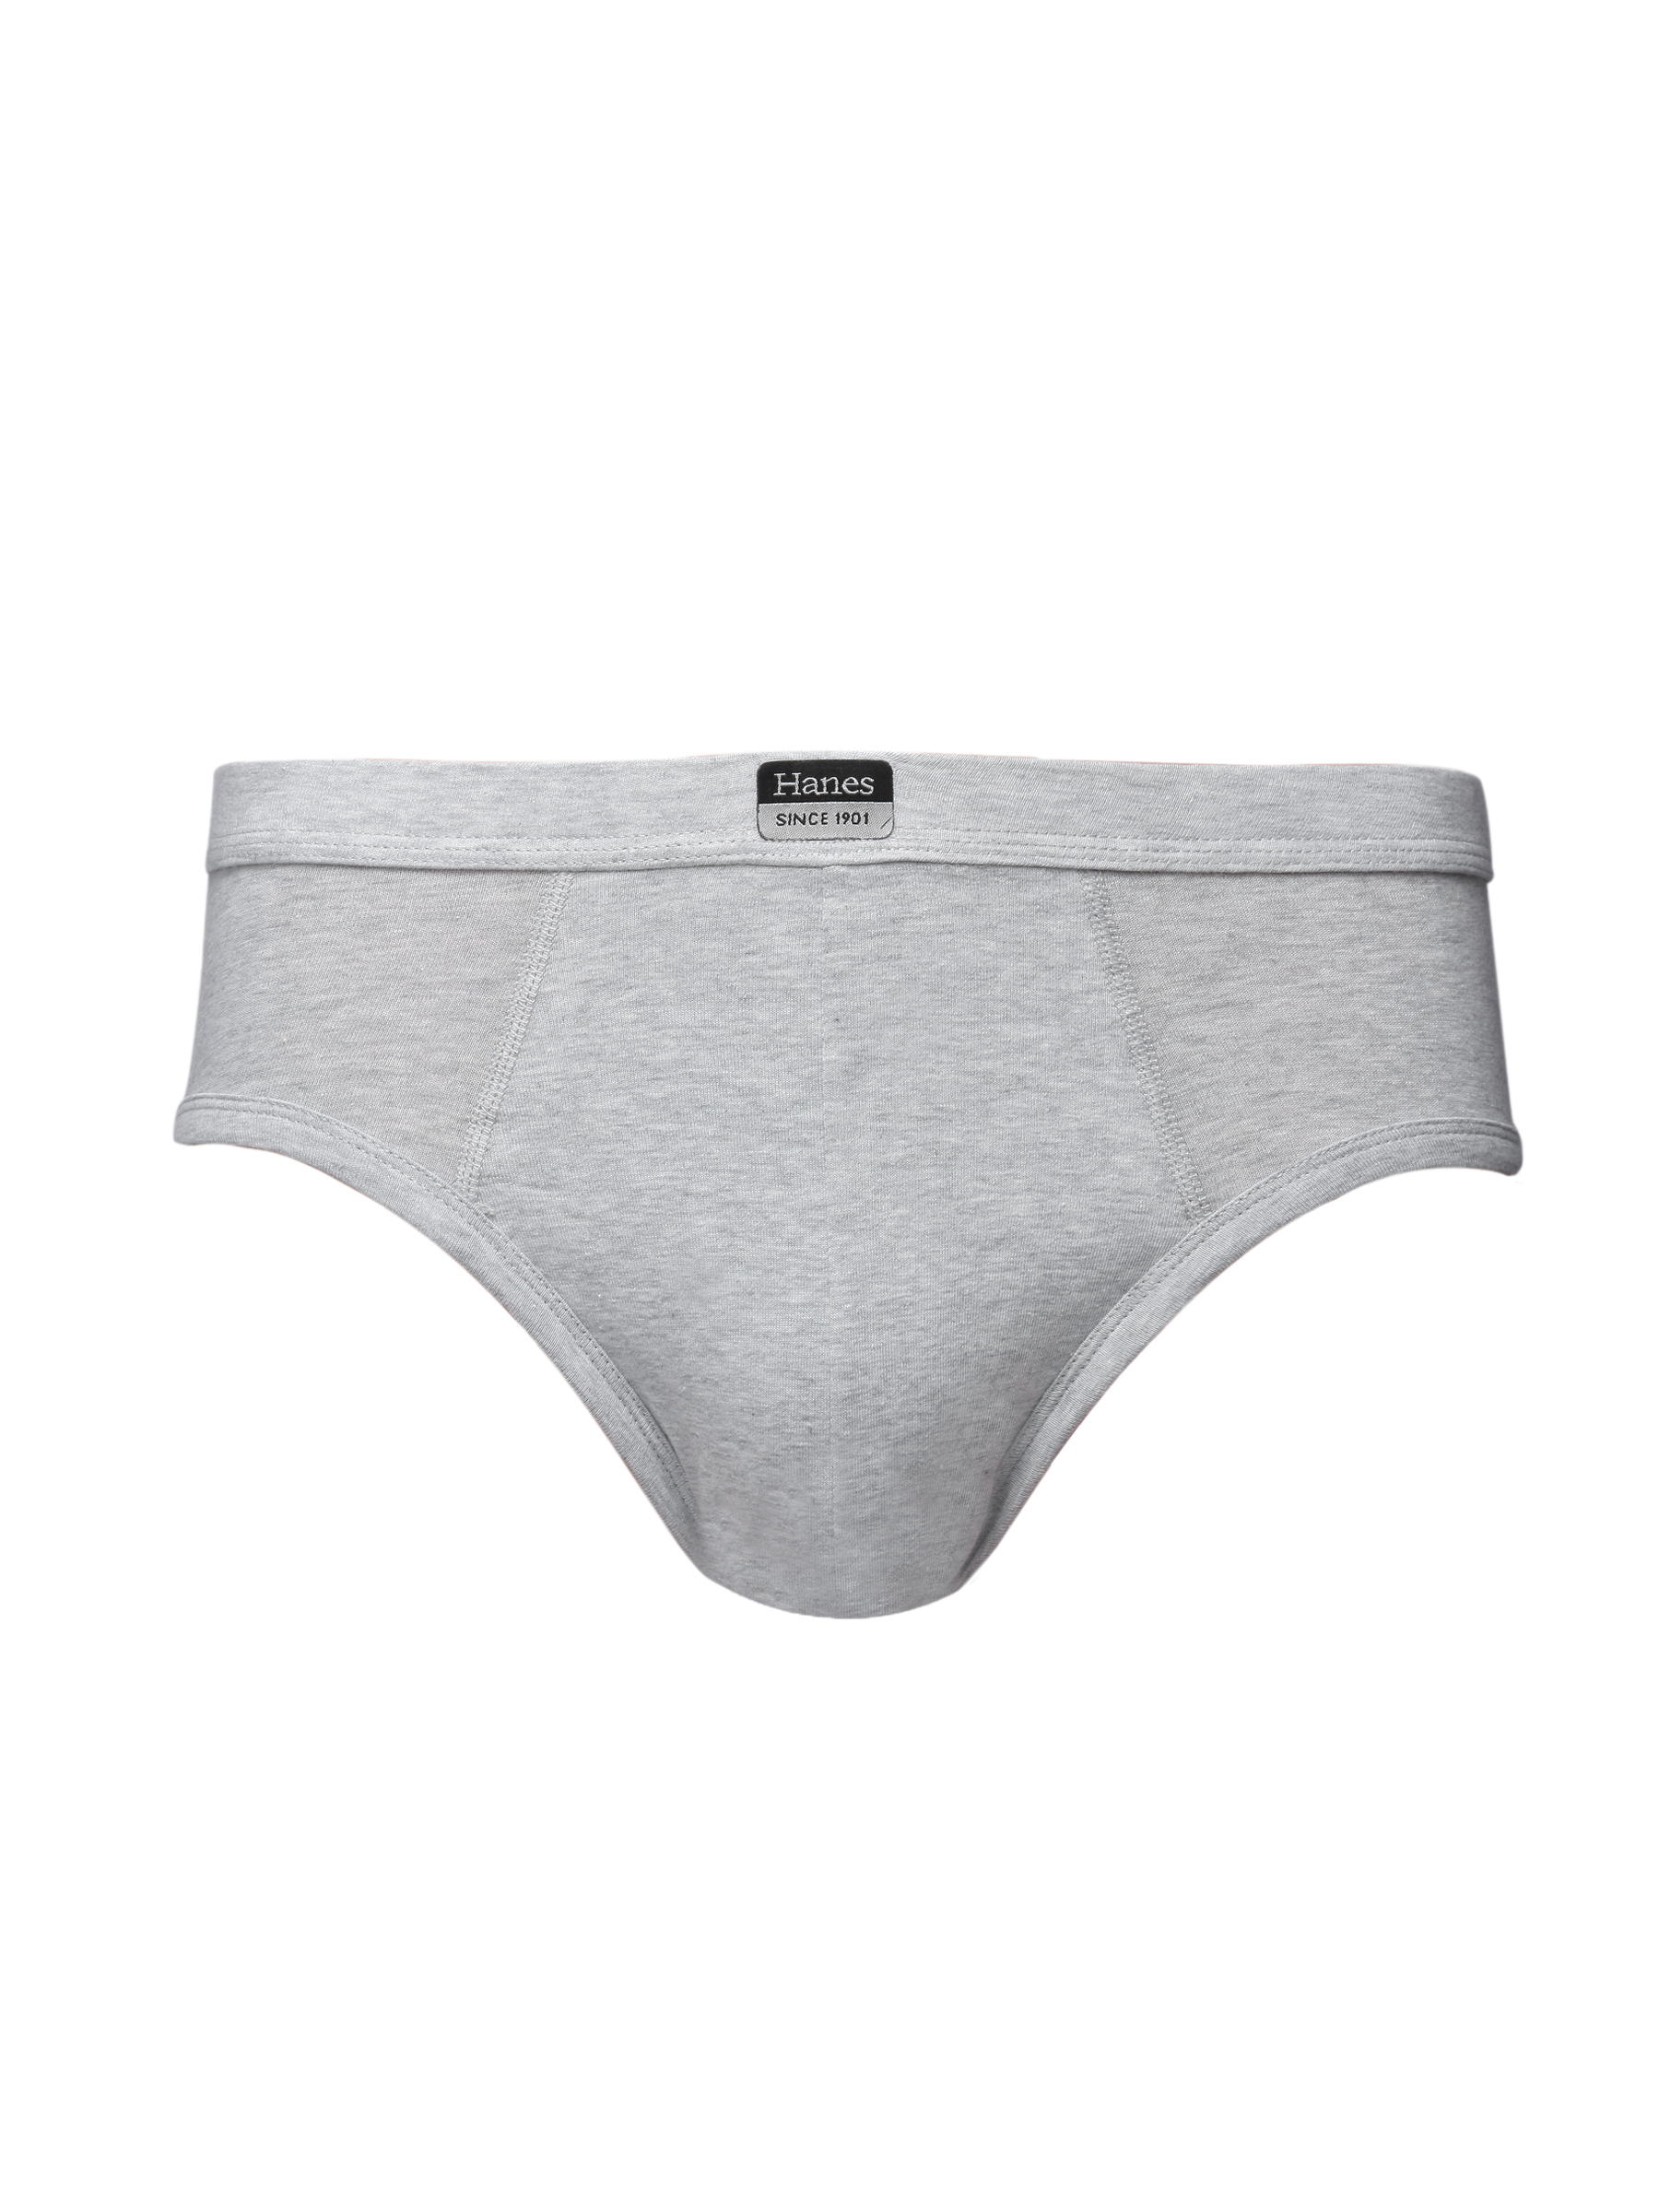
Hanes Men Grey Hip Duo Dry Cotton Stretch Hip Briefs
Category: Apparel / Innerwear / Briefs
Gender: Men
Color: Grey
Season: Summer 2016
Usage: Casual